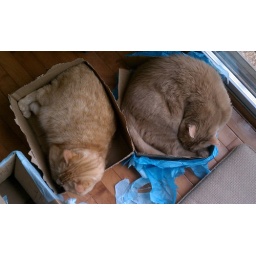
I think this might be a series. Or a set. The ever changing cats in boxes scene.